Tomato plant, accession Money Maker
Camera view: bottom (45 deg); turntable rotation: 330 degrees
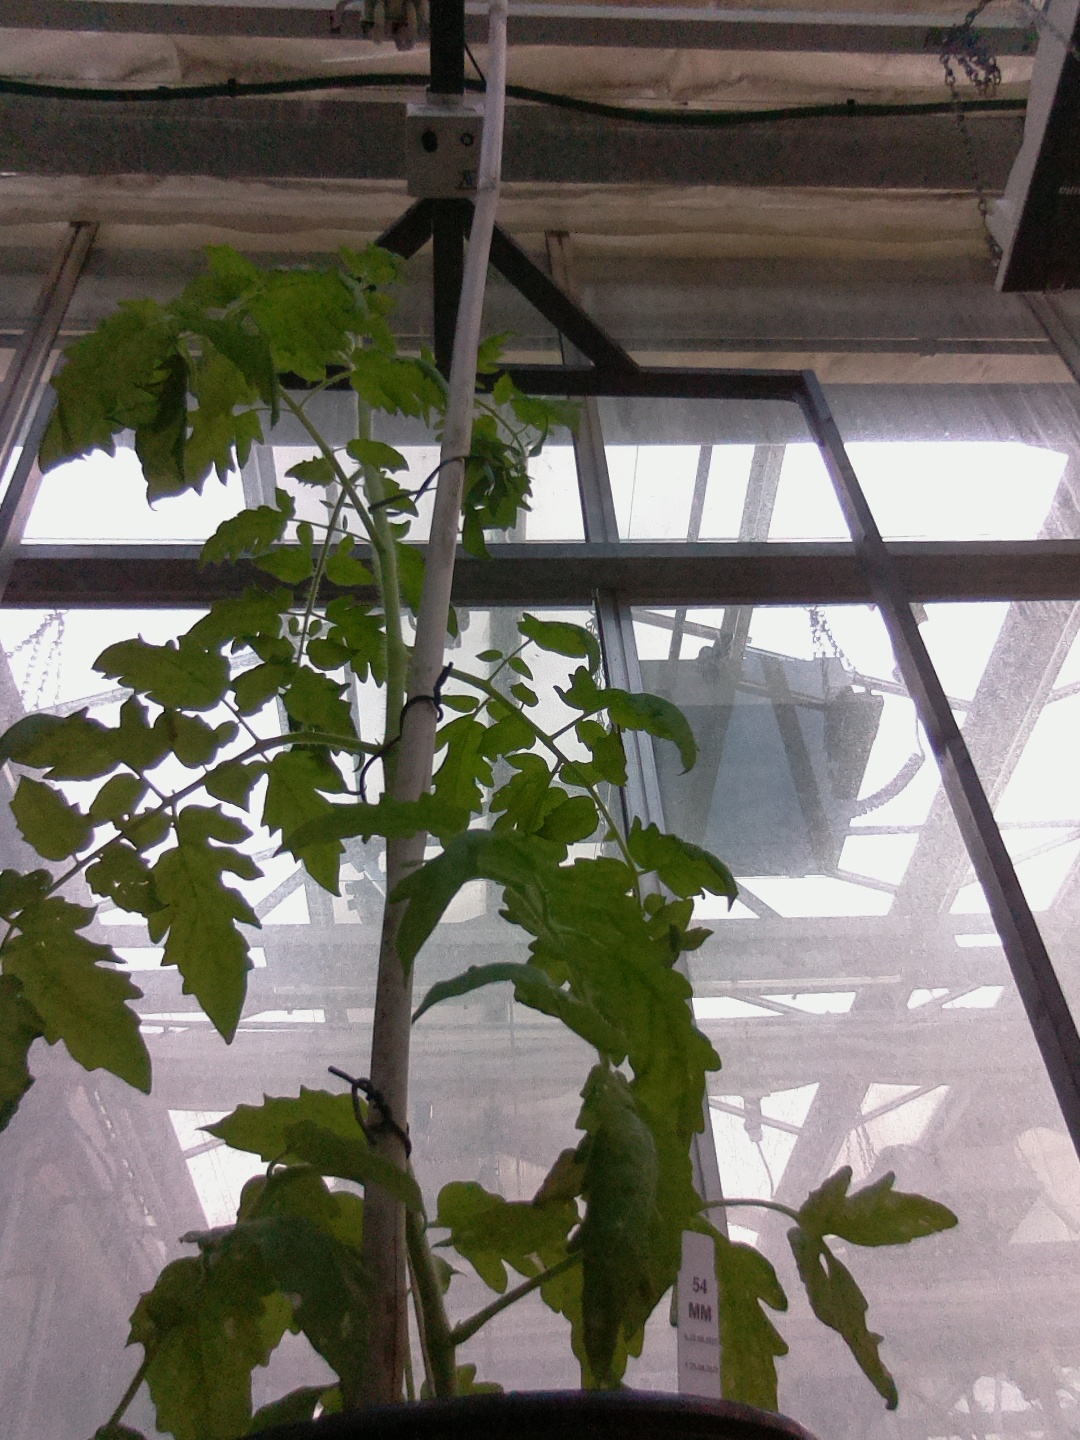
BBCH growth stage 53: 3 inflorescences visible